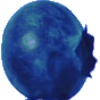
Label: Huckleberry 1